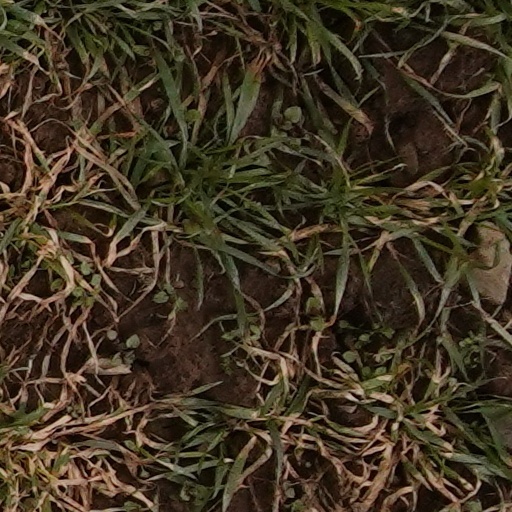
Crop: wheat